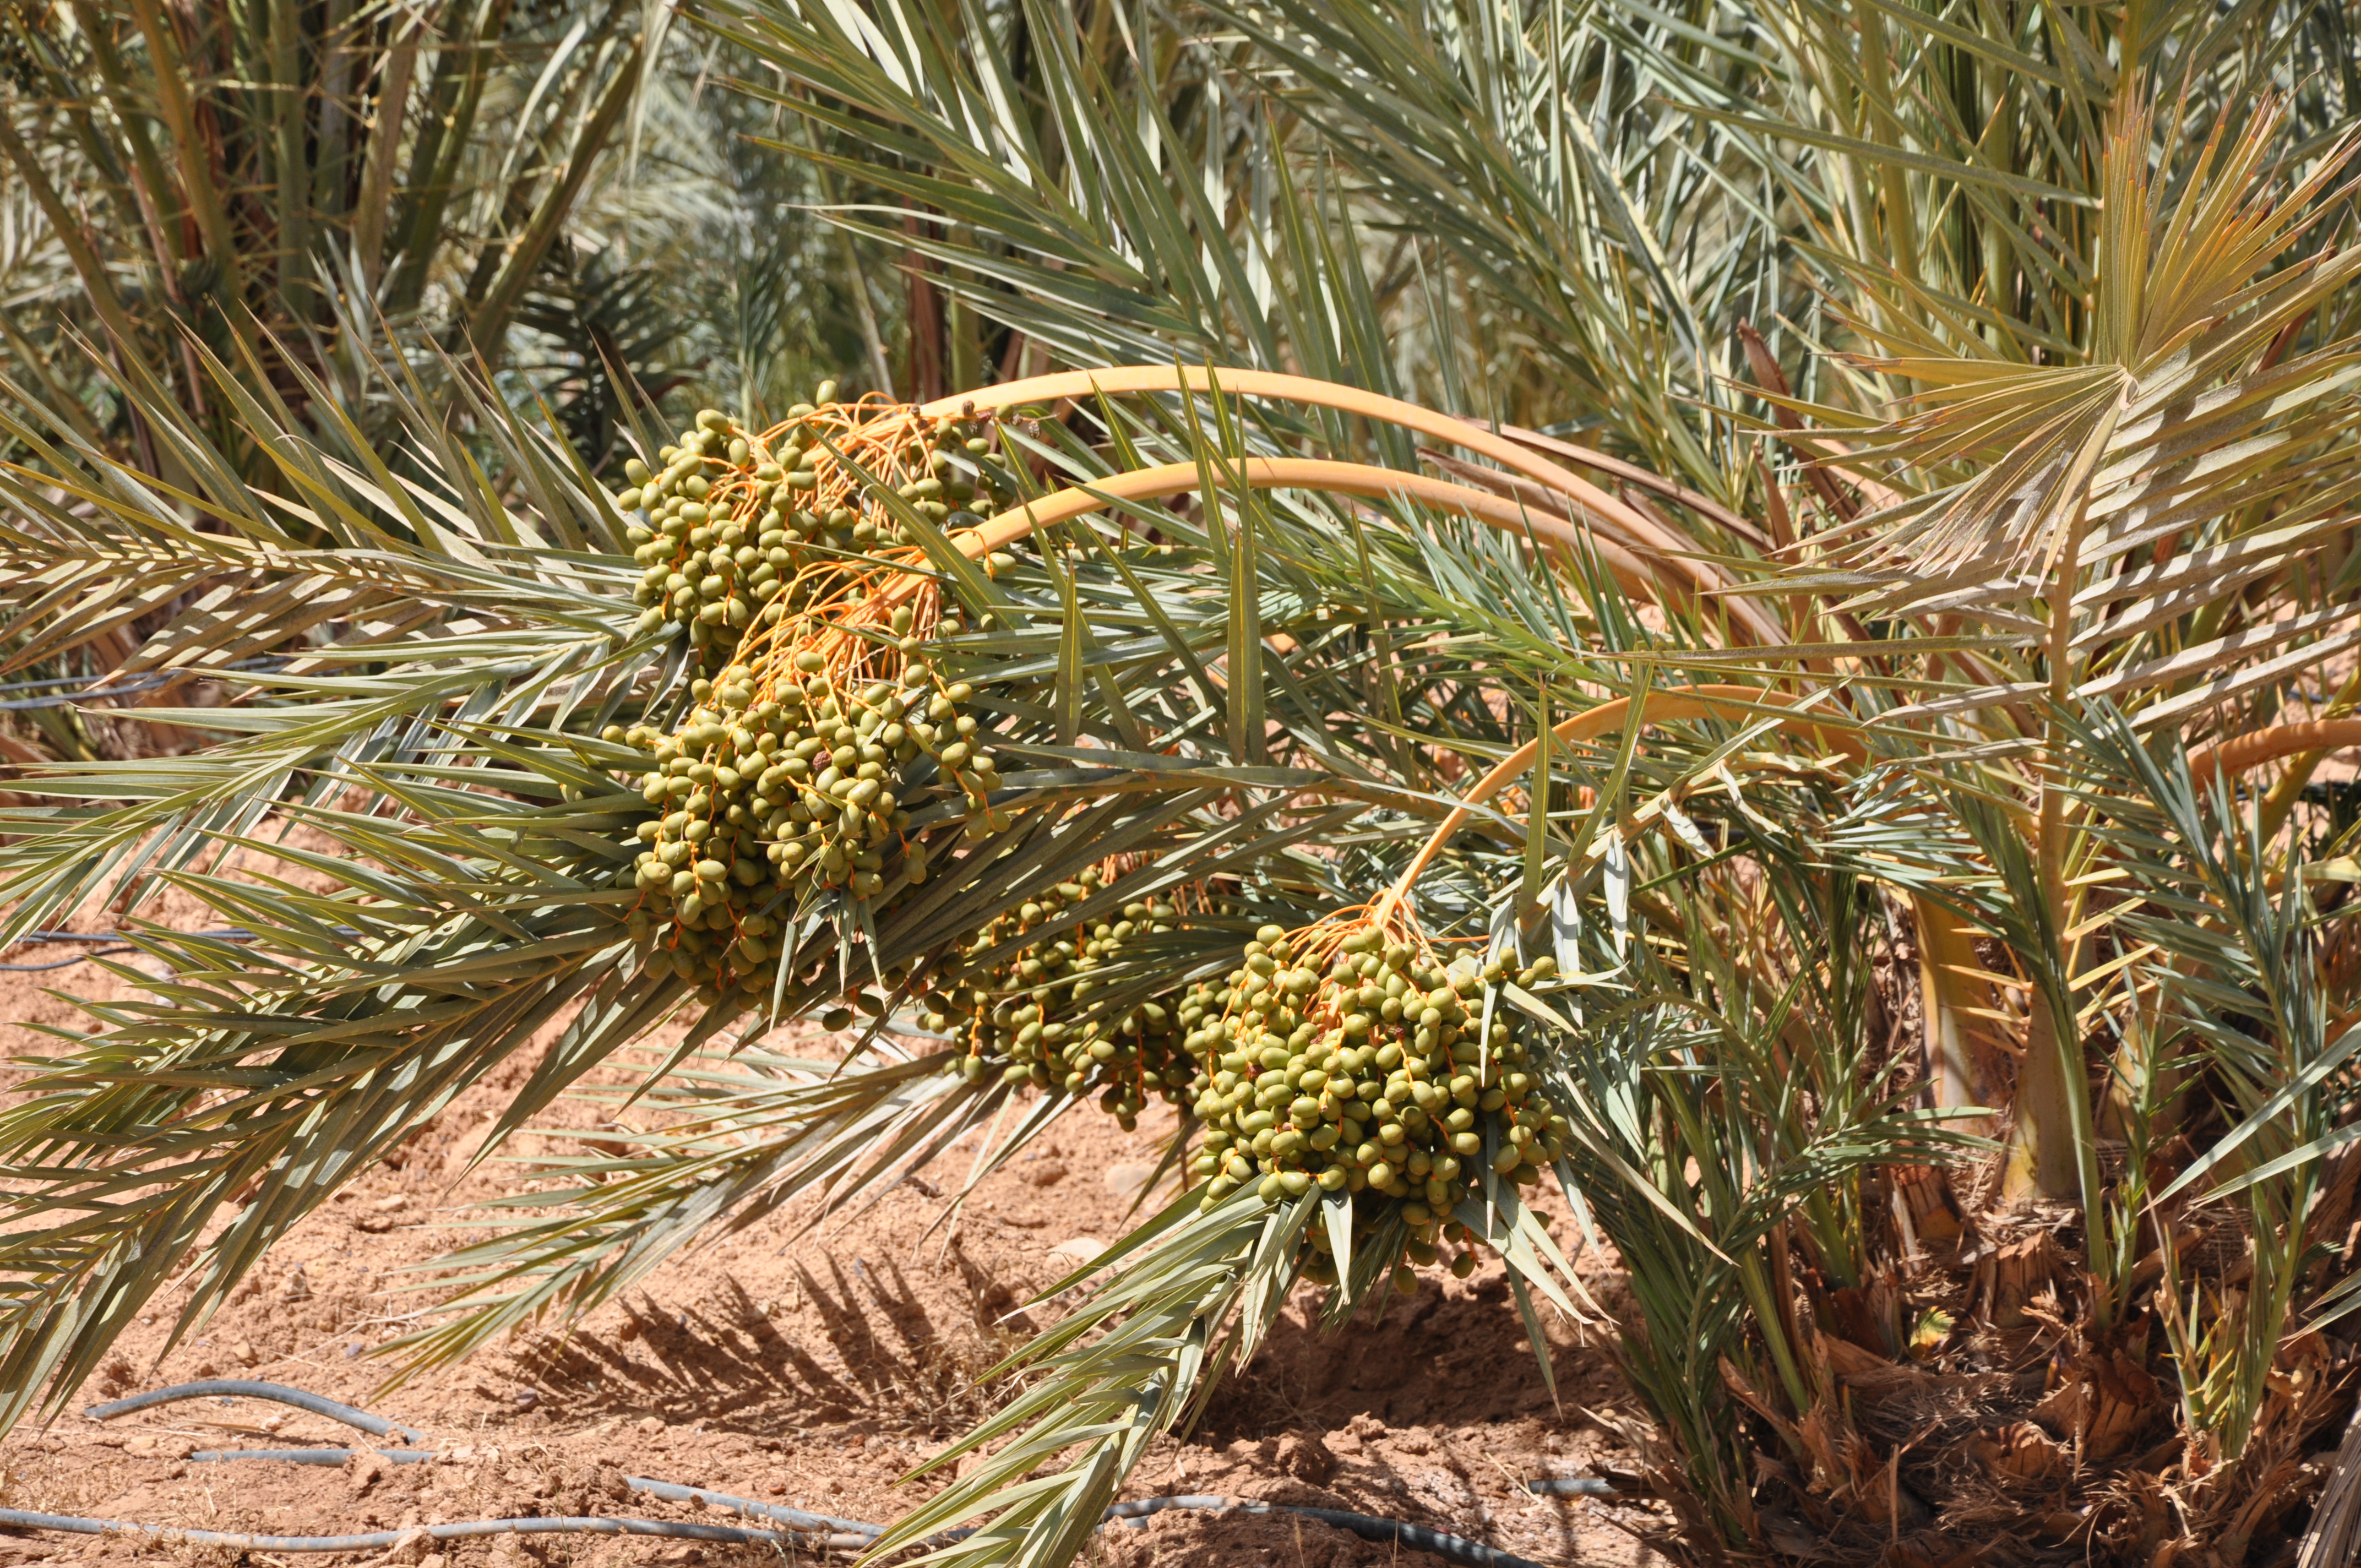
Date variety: Boufagous